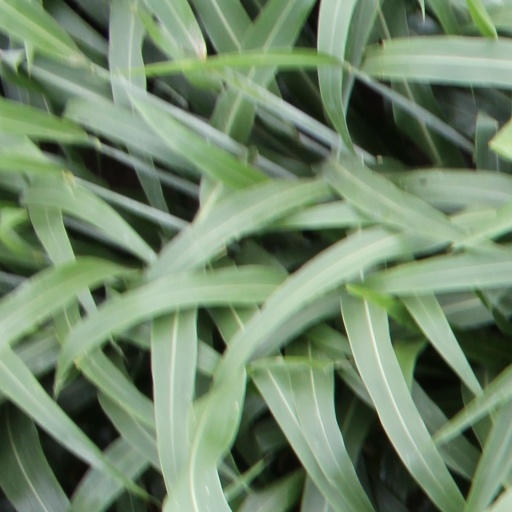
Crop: sorghum